Church of All Saints, Harlow Hill

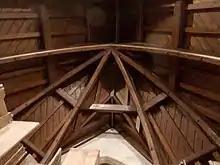
Chancel roof trusses

The chancel arch is in doubled form, having an inner and an outer structure. The inner structure is supported on pillared corbels: a half-capital carved with acanthus leaves is supported on a short, smooth, round, half-column which is supported in turn on a corbel in the form of an inverted, fluted half-cone. The chancel window has three lights with a lancet window on either side; all filled with stained glass. The vestry is attached to its south wall, and the organ chamber is a lean-to opening from the chancel's north wall and connecting to the north transept via a door. The hardwood choir stalls, the south pulpit, the lectern and the communion rail were made by Thompson of Kilburn (1876–1955) and are not original to the building. The remaining north pulpit is original as designed and commissioned by the architects.